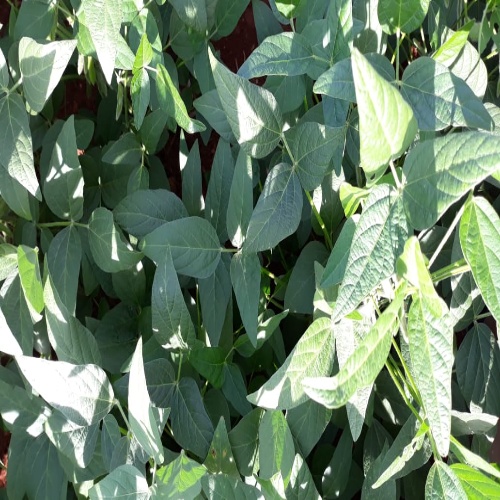
Label: Healthy